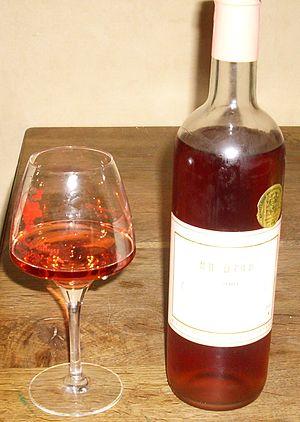
Bouteille et verre de Bergerac rosé
Le bergerac est un vin français qui bénéficie d'une appellation d'origine contrôlée française du vignoble du Sud-Ouest. Il existe au sein de l'appellation une mention plus qualitative nommée côtes-de-bergerac avec des conditions de productions plus draconiennes.